Coat of arms of Portugal

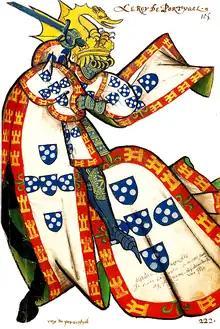
Equestrian arms of the King of Portugal, in the 15th-century armorial of the Order of the Golden Fleece.

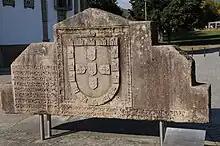
Portuguese shield in an early 14th-century commemorative stone at Ponte de Lima

The national heraldry of Portugal evolved from the royal heraldry, with the royal coat of arms gradually coming to be considered a national coat of arms.